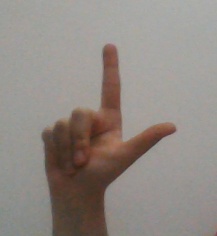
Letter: laam